Regina Kylberg-Bobeck

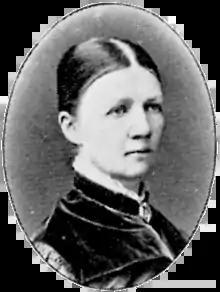
Regina Kylberg

Regina Sofia Kylberg-Bobeck (5 April 1843 – 17 November 1913) was a Swedish artist. She was an avid "plein air" artist who is known for her watercolour paintings.